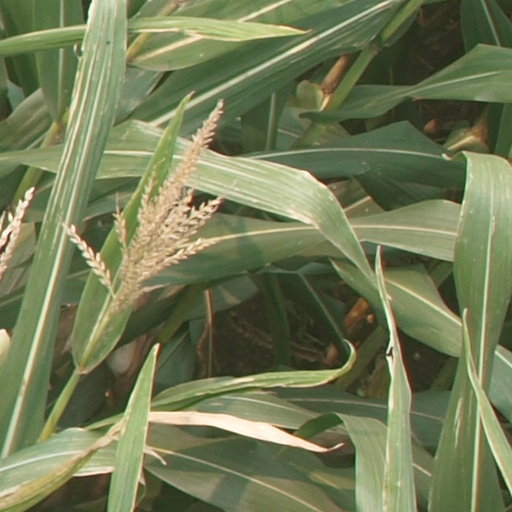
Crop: maize; corn